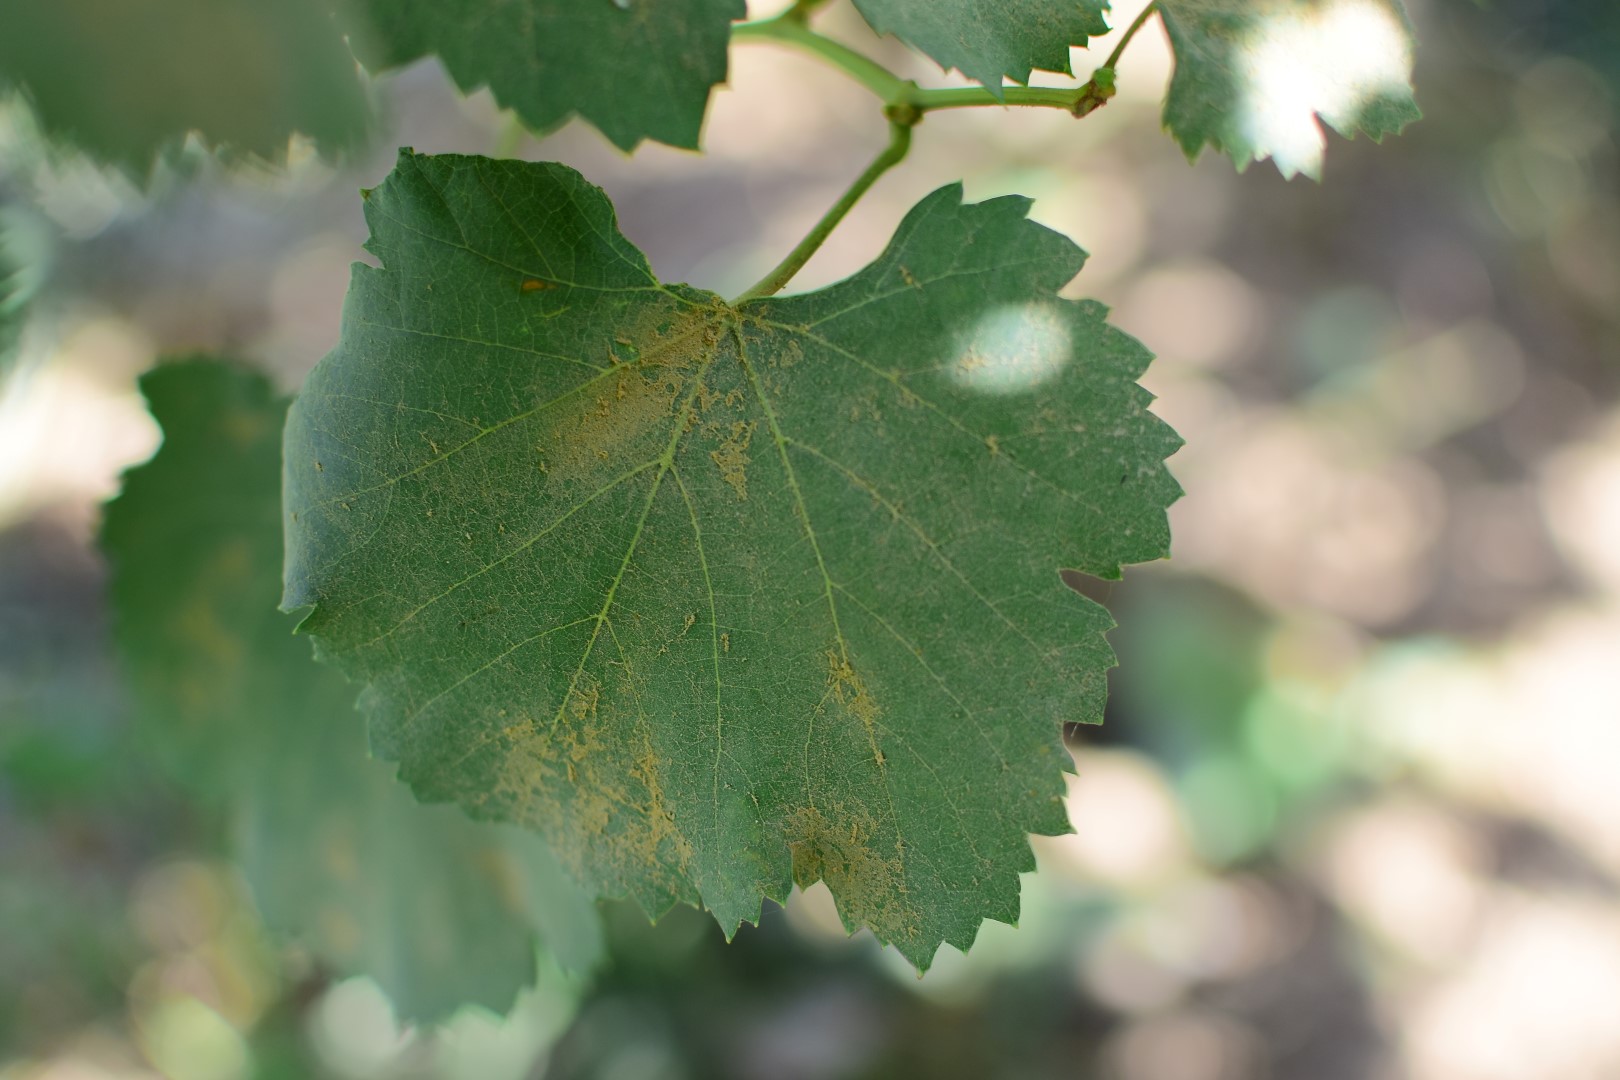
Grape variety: Frinsi